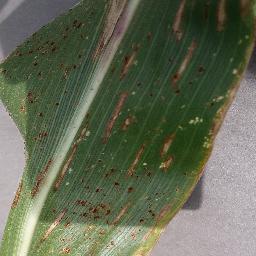
Label: Corn___Cercospora_leaf_spot Gray_leaf_spot